Tivissa

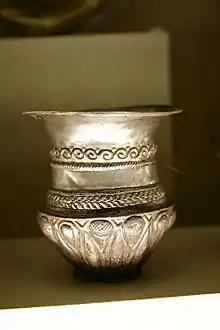
Ancient silver vessel from the Tivissa Treasure, c. 500 BC. Archaeology Museum of Catalonia

One of the most important ancient Iberian settlements of Catalonia was discovered here in 1912. Also, the 'Treasure of Tivissa', a unique collection of silver Iberian votive offerings was found in 1927.